Wood Badge

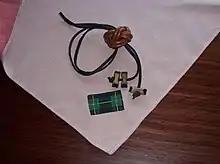
Wood Badge with three beads (training staff) and Gilwell scarf and woggle

The Wood Badge is worn around the neck as part of the Scouter's uniform. In some Scout organizations, the wood badge is presented together with a Gilwell scarf and a Gilwell woggle, denoting membership of the notional 1st Gilwell Scout Group.